J. J. Kelso

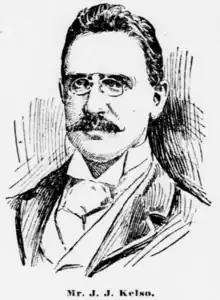

John Joseph Kelso (31 March 1864 – 30 September 1935) was a newspaper reporter and social crusader who immigrated to Canada from Ireland with his family in 1874 when he was ten years old. They suffered hardships of hunger and cold in their early years in Toronto and, throughout his life, this motivated Kelso's compassion towards the poor and unfortunate.